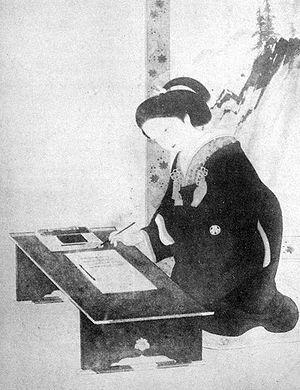
La princesse Kazu, 1ᵉʳ août 1846 - 2 septembre 1877, est l'épouse du 14ᵉ shogun Tokugawa Iemochi. Elle change de nom pour celui de dame Seikan'in no miya après avoir pris la tonsure en tant que veuve.